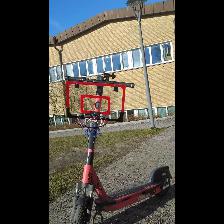
Label: NonHuman